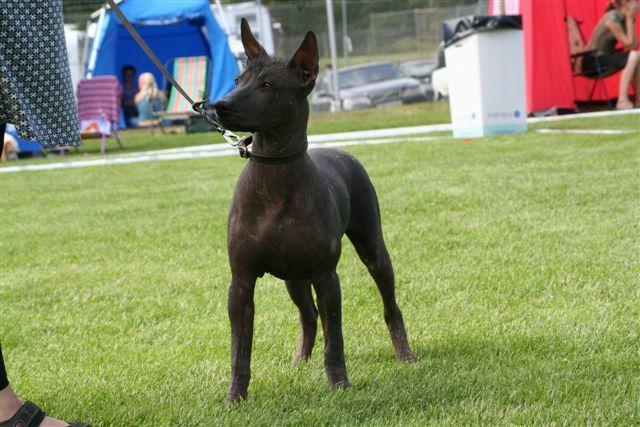
Mexican_hairless